William Cable & Company

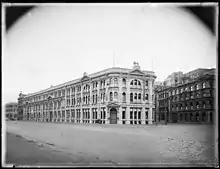
E W Mills' warehouses built 1897 on Jervois Quay corner of Hunter Street and Victoria Street circa 1940

Mills sold out to Cable to devote his time and money to E W Mills & Co, his substantial ironmongery business he had founded earlier in 1854 in Lambton Quay and now also with a second warehouse in Featherston Street, which stocked bulk-oils, galvanised iron safes and strong-room doors, stoves bedsteads and bolts and nuts and many other items, agricultural equipment and machinery, operated a ships chandlery and supplied customers across the whole country.